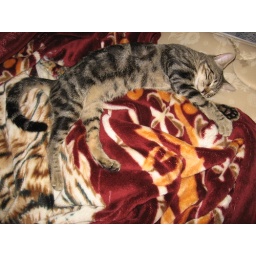
My pet Hatori sleeping in my bed